1st Gorkha Rifles (The Malaun Regiment)

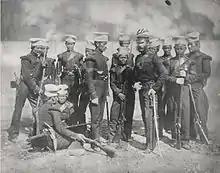
The Nusseree Battalion, a mixed rifle regiment consisting of personnel from the Magar and Khas tribes, later known as the "1st Gurkha Rifles"

The regiment soon saw its first battle when, in 1826, it took part in the Jat War where it helped in the conquest of Bharatpur, gaining it as a battle honour, the first battle honour awarded to the Gurkha units. In 1846 the First Anglo-Sikh War began and the Regiment was heavily involved in the conflict. It was awarded two battle honours for its involvement in the war; at the Battle of Aliwal which saw the Sikh forces, who had invaded British India.